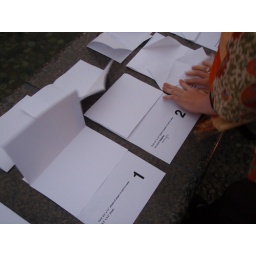
paper boat project in Showalter Fountain